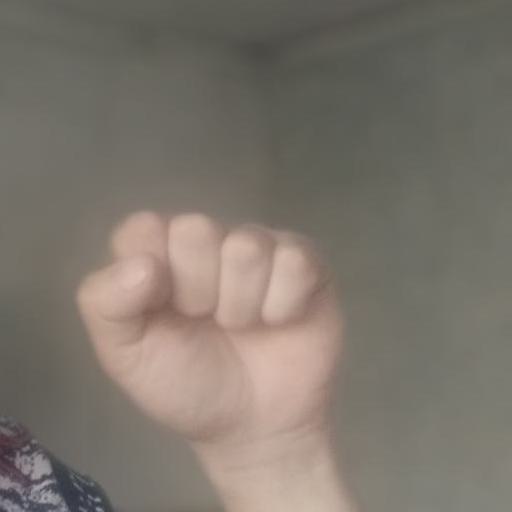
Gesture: fist